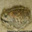
Label: frog